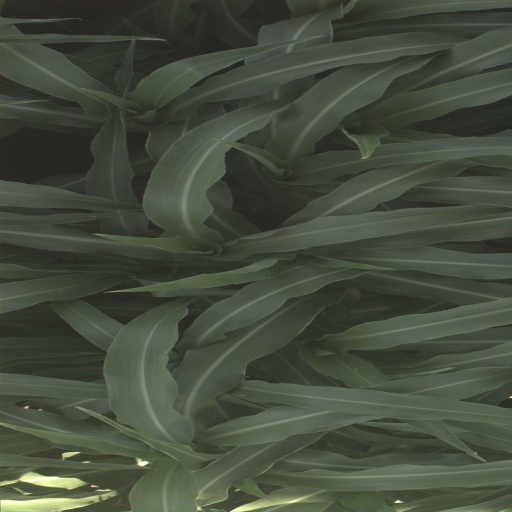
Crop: sorghum